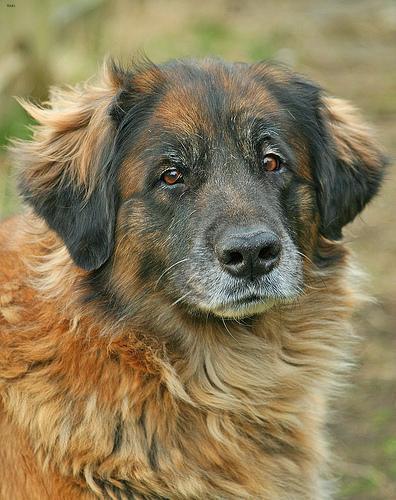
leonberger